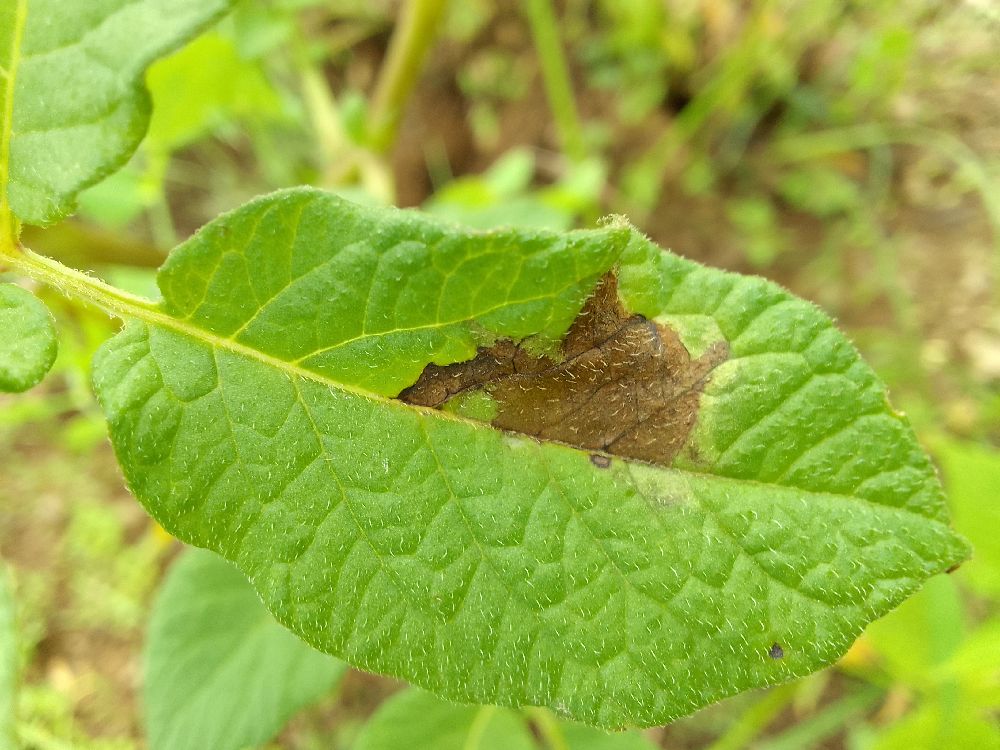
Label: Late blight